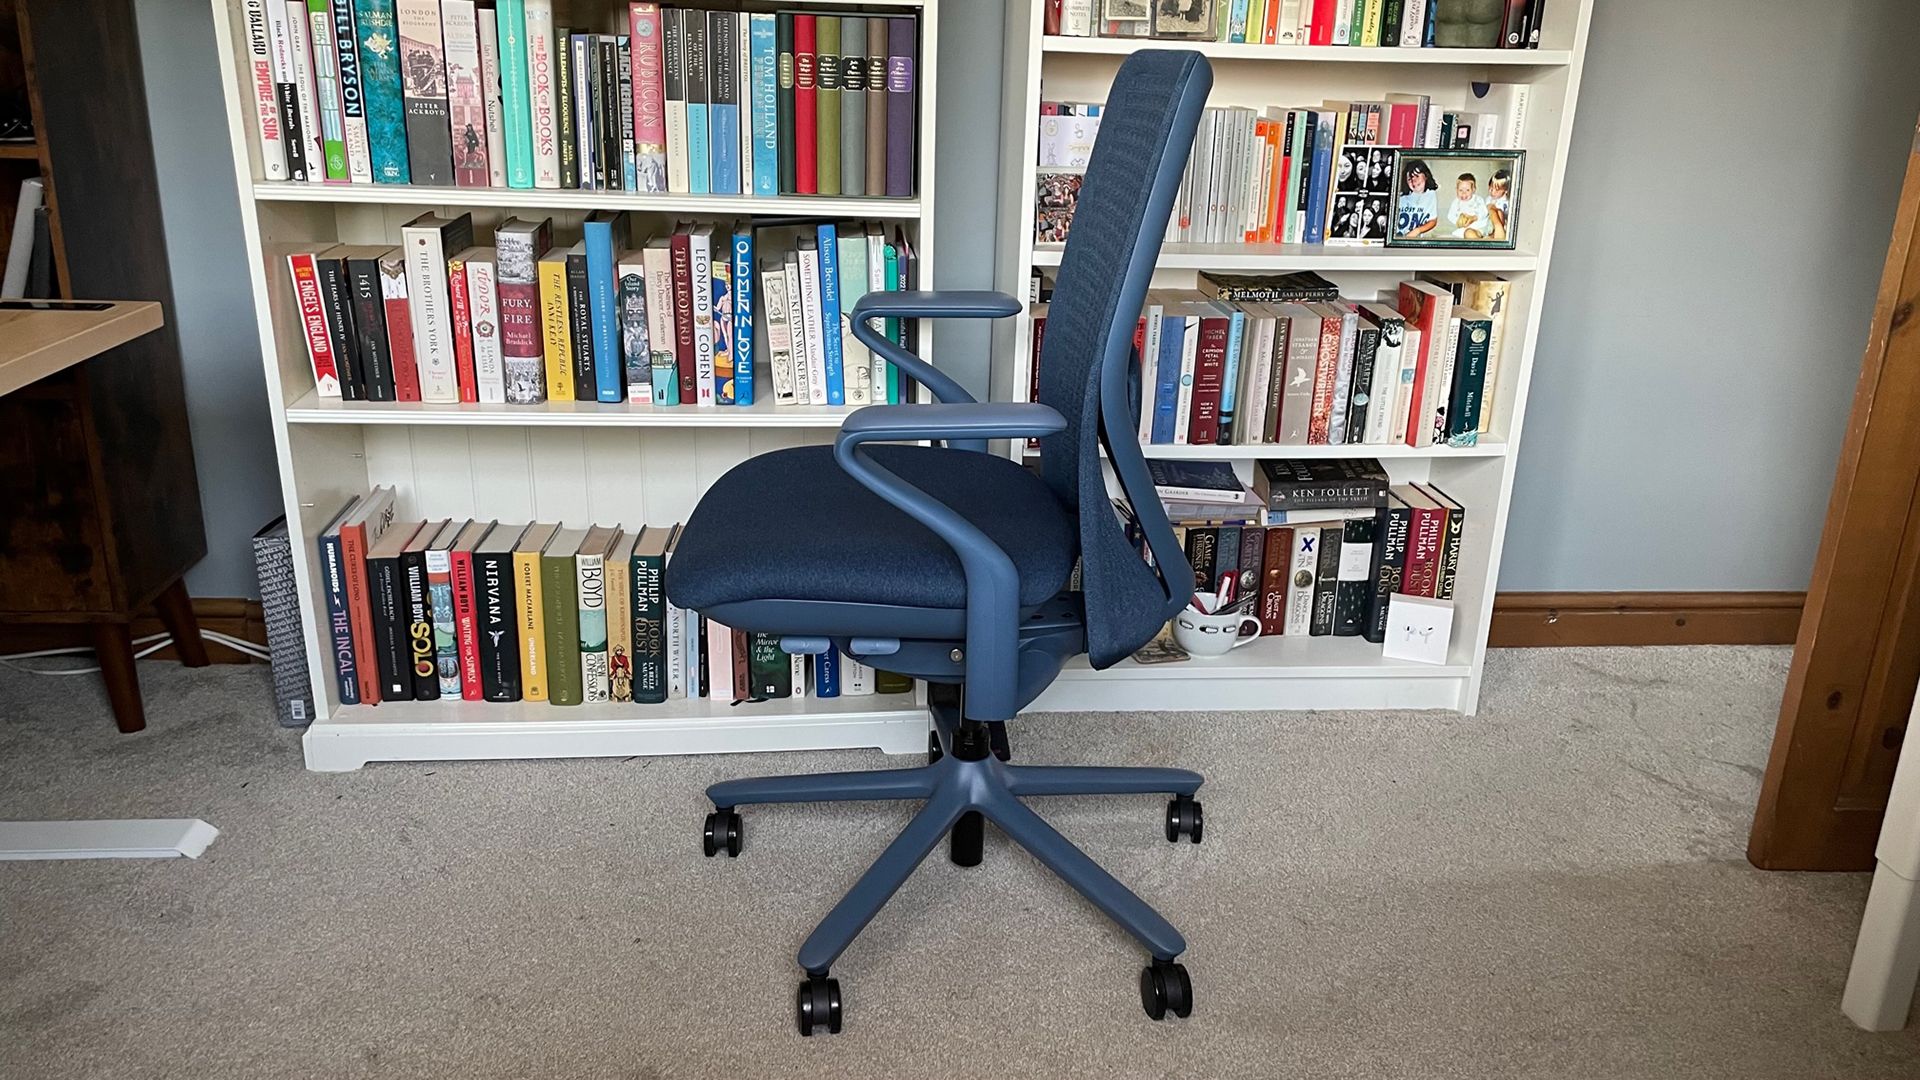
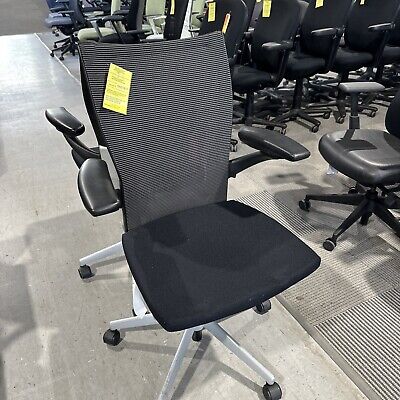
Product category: items_chair
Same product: no